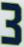
Number: 3